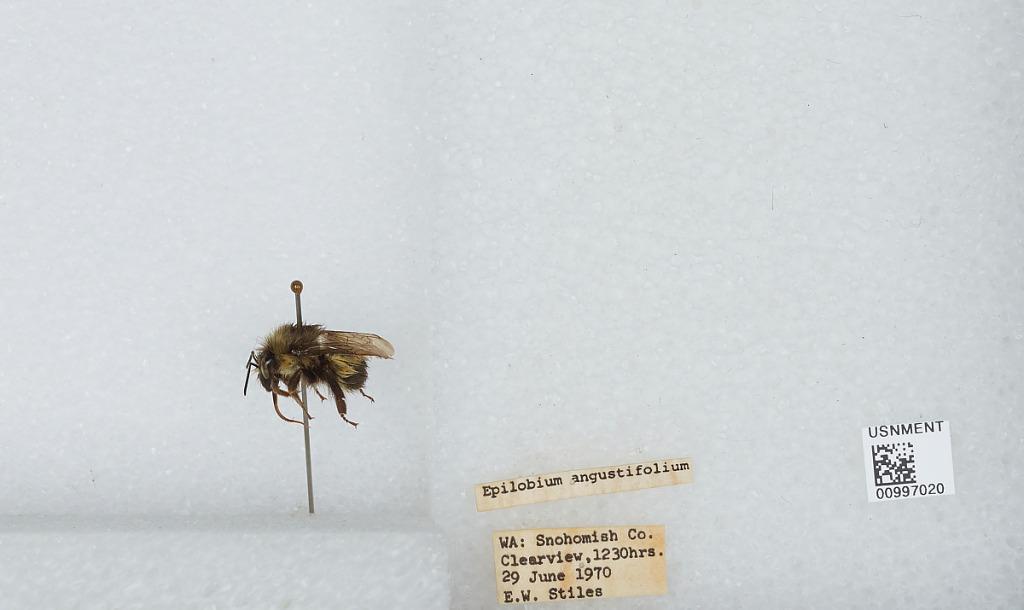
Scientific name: Bombus (Pyrobombus) flavifrons Cresson
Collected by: E. Stiles
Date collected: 1970-6-29
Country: United States
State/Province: Washington
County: Snohomish
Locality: Clearview
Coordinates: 47.8292, -122.145